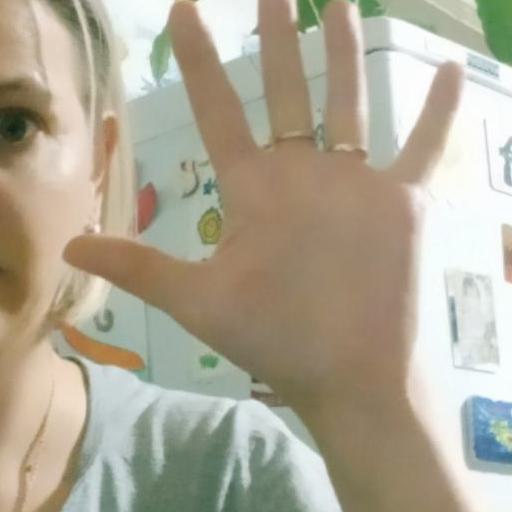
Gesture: palm